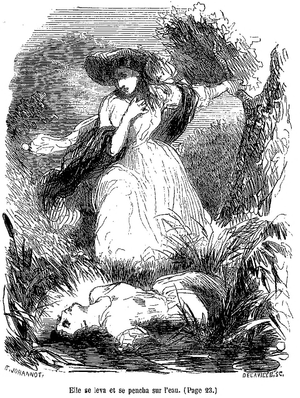
Illustration de Tony Johannot pour une réédition du roman ""Indiana"" de George Sand chez Hetzel (Paris) en 1861. Indiana découvre le cadavre de sa servante Noun flottant dans la rivière de son domaine de Lagny. ""Elle se leva et se pencha au-dessus de l'eau."" Illustration d'un passage figurant à la page 23 de cette édition (première partie, chapitre 8)."
Indiana est un roman de George Sand paru le 19 mai 1832 chez J.-P. Roret. Il s'agit de la première œuvre que George Sand rédigea seule et publia sous ce pseudonyme. Il développe une intrigue amoureuse, mais aussi une étude sociale et une étude de mœurs. Son personnage principal est une jeune femme, Indiana : lassée par un mari antipathique et autoritaire, elle est courtisée par un jeune homme, Raymon de la Ramière, qui n'est qu'un séducteur peu fiable. Indiana fait ainsi partie des romans féministes de George Sand au sens où il dénonce les conditions de vie peu enviables des femmes en France à cette époque. L'action se déroule à la fin de la Restauration et au début de la monarchie de Juillet, en Brie et à Paris, ainsi que, à la fin, dans l'île Bourbon. Indiana rencontre un grand succès auprès du public et de la critique dès sa parution, et permet à George Sand d'entamer sa carrière littéraire.